Beneteau

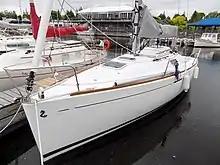
First 25.7

These are racer/cruiser sailboats, with a higher emphasis on the racing aspects, yet are substantially equipped for comfortable cruising. They are equipped with tall fractional rigs, high performance keels and upgraded deck hardware. Introduced in 1976 with the First 30 model designed by Andre Mauric. The current First models being offered include: